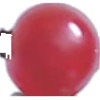
Label: redcurrant